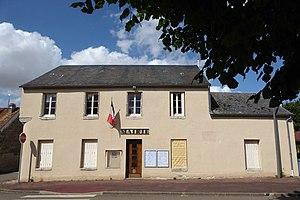
mairie d'Intréville, Eure-et-Loir, France.
Intréville est une commune française située dans le département d'Eure-et-Loir en région Centre-Val de Loire.